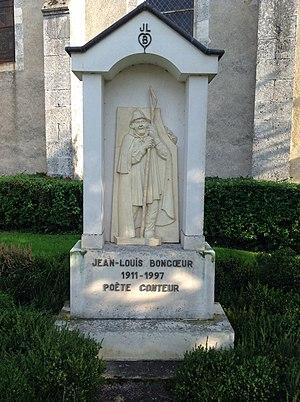
Stèle Jean-Louis Boncœur
Rezay est une commune française située dans le département du Cher en région Centre-Val de Loire.